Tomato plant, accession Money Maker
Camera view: horizontal (90 deg, fisheye); turntable rotation: 210 degrees
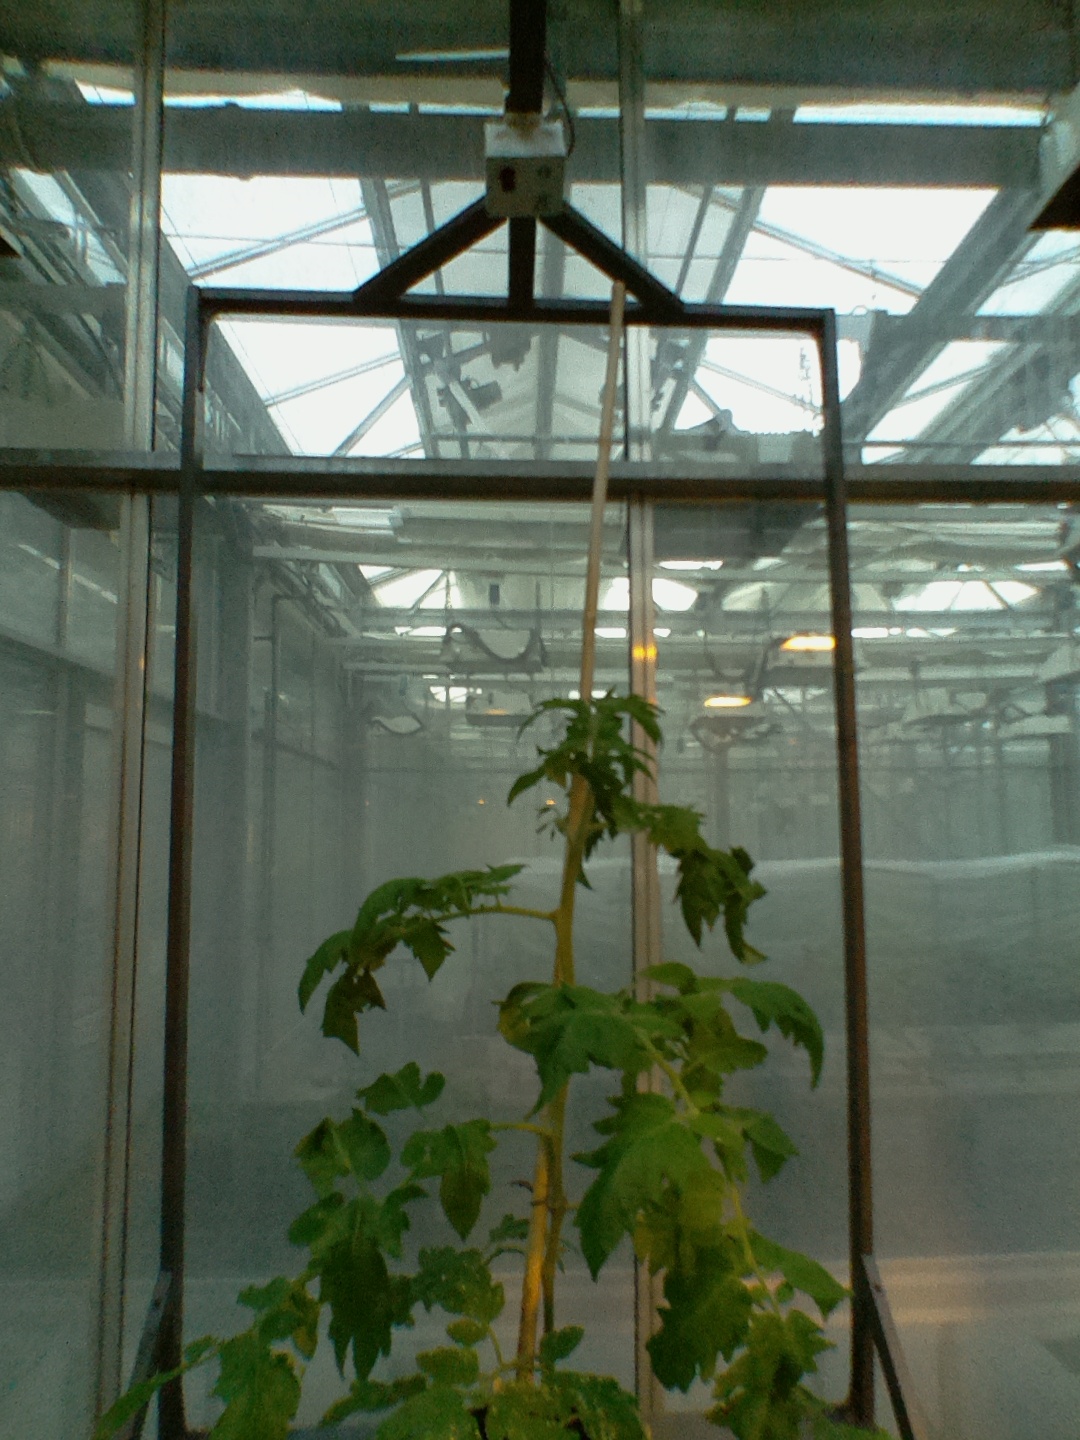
BBCH growth stage 60: First flowers open